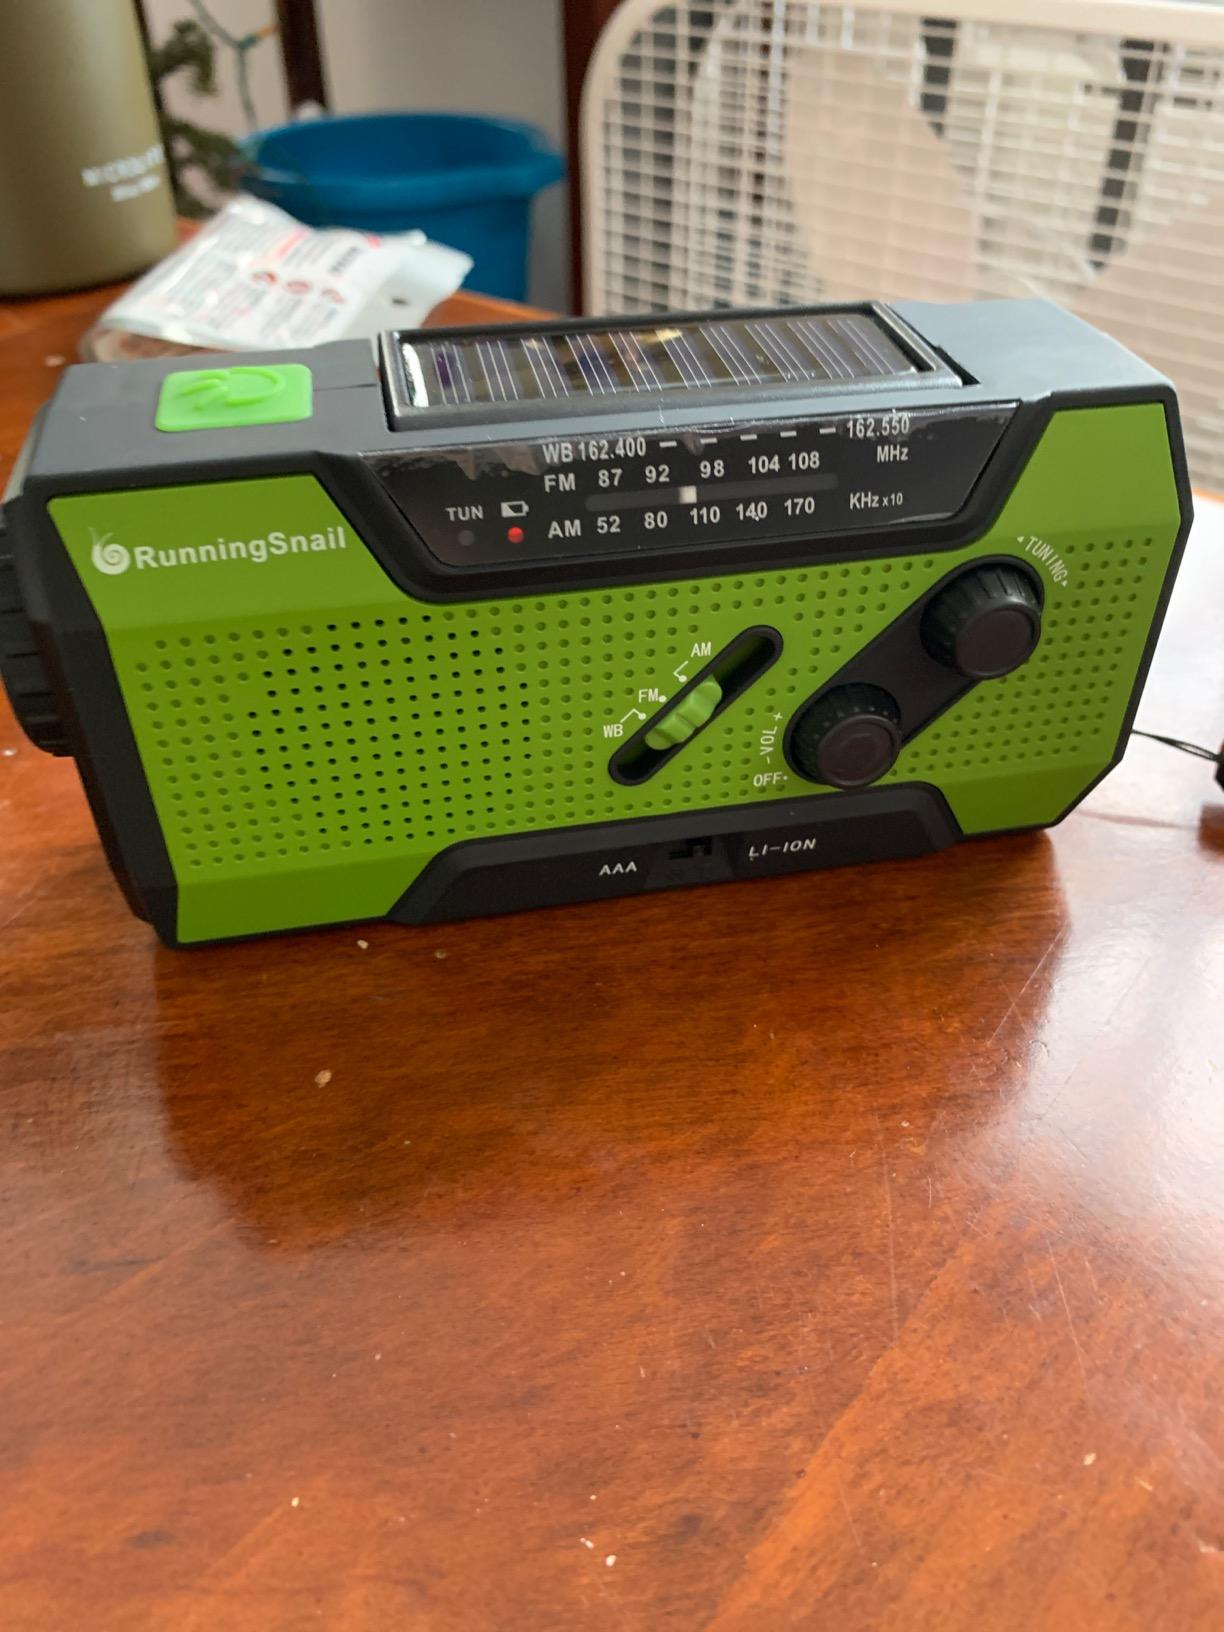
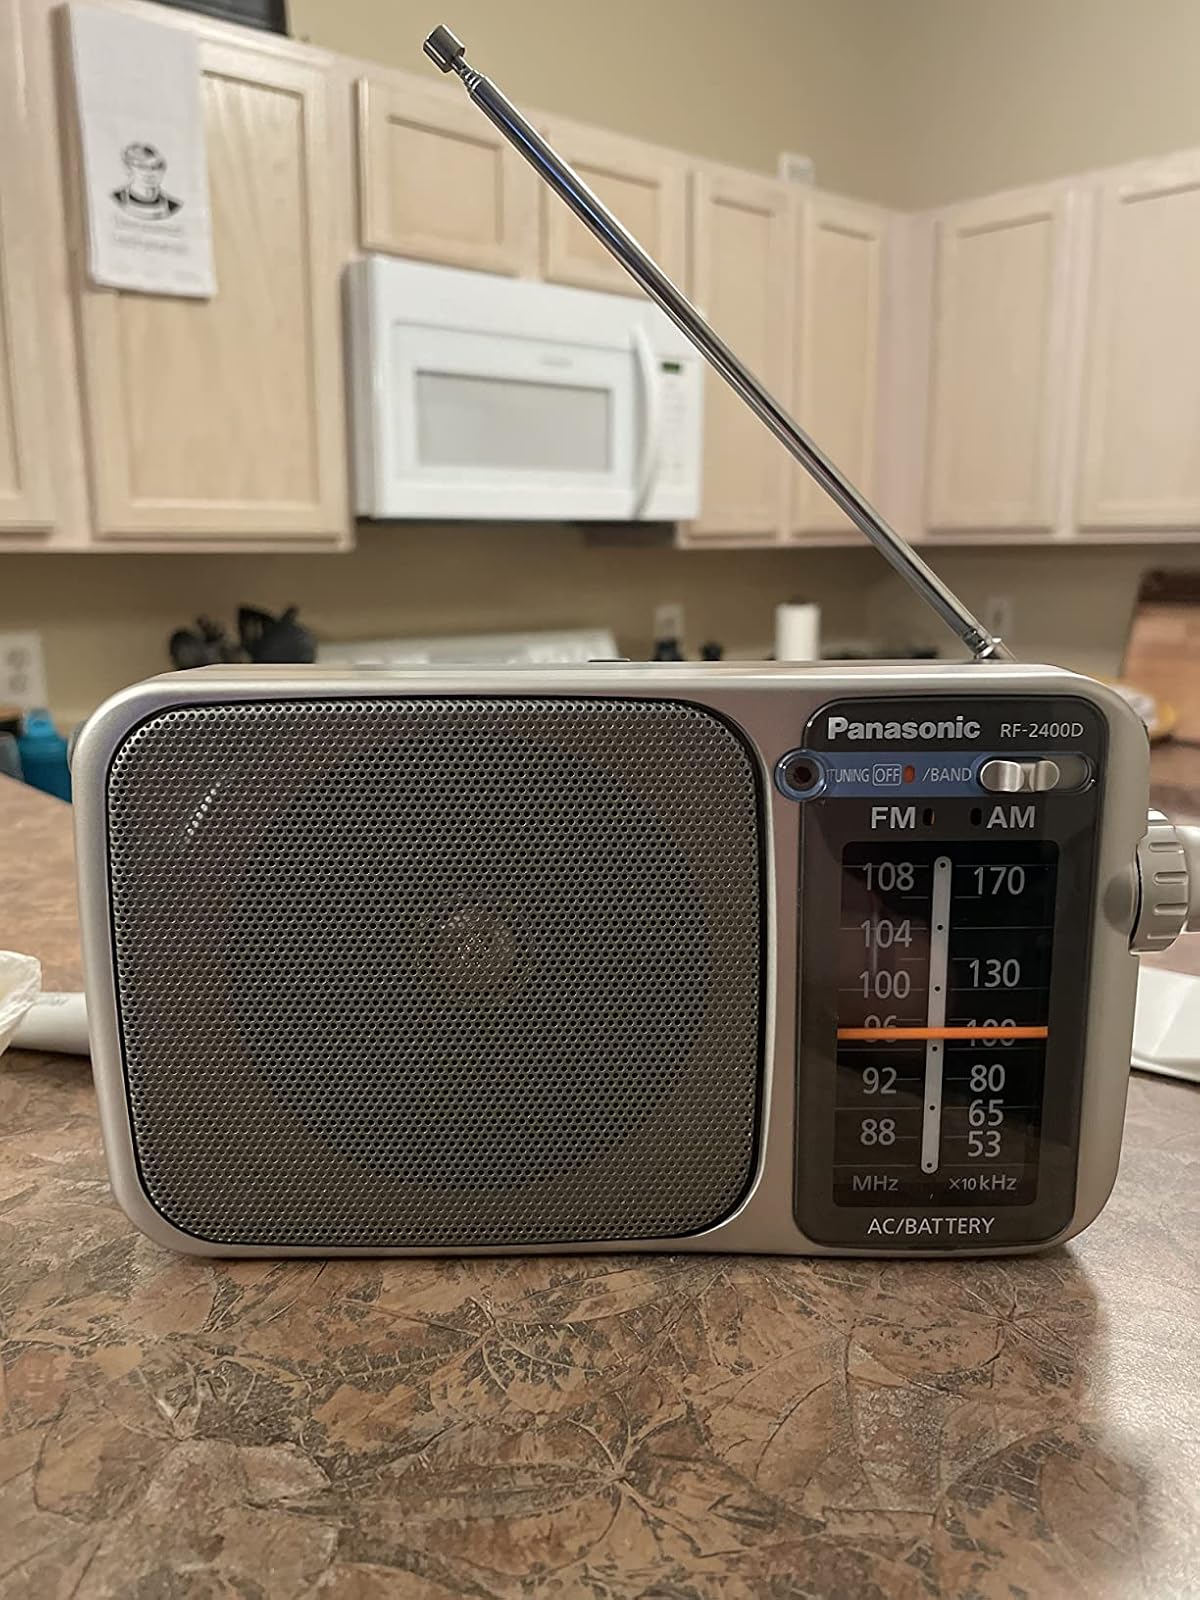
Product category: radio
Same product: no